Palau Community College

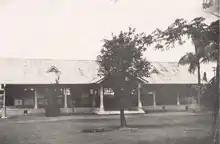
Vocational and technical school around 1932

Palau Community College, together with the College of the Marshall Islands and the College of Micronesia-FSM, offers Micronesia Land Grant programs. There is mention of the Community College having been founded as a vocational and technical school in 1927 when Palau was under Japanese occupation.